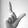
ASL letter: L